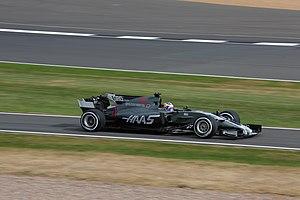
Romain Grosjean, né le 17 avril 1986 à Genève, est un pilote automobile français. Avec plus d'une centaine de Grands Prix de Formule 1 depuis 2009, il compte dix podiums, acquis entre 2012 et 2015 pour Lotus F1 Team.